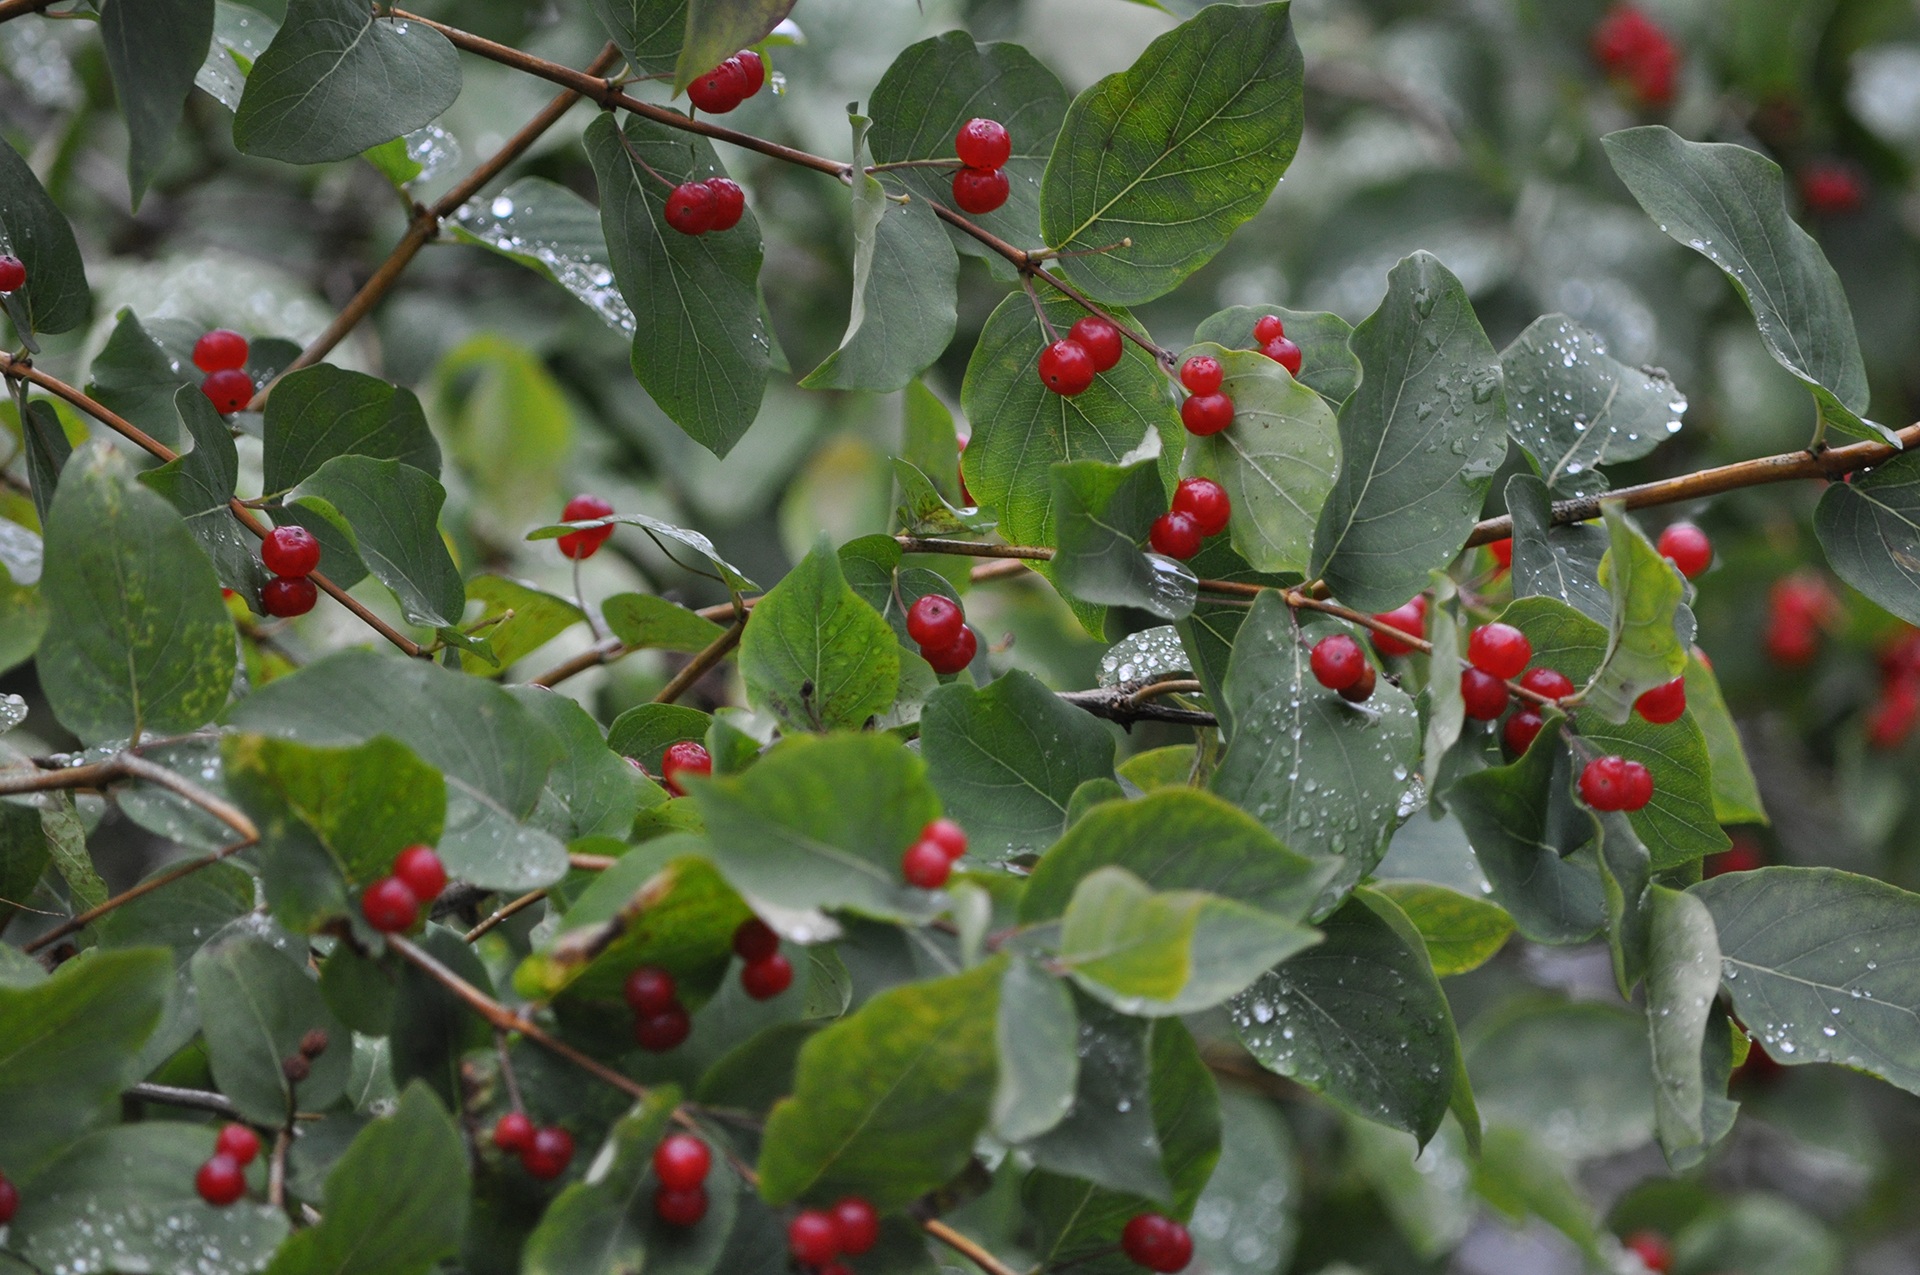
tree, nature, branch, plant, fruit, berry, rain, leaf, flower, food, produce, evergreen, trees, holly, shrub, hawthorn, rose hip, flowering plant, acerola, malpighia, land plant, aquifoliaceae, aquifoliales